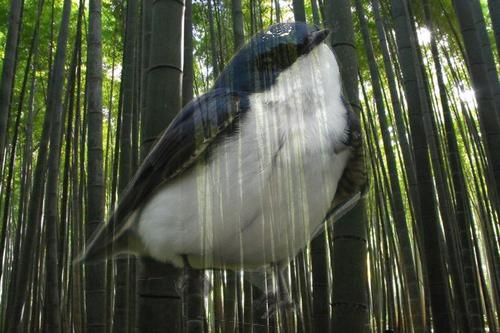
Bird species: Tree_Swallow
Bird type: landbird
Background: land